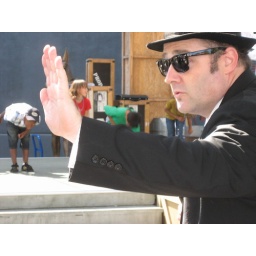
Jake, with V on stage in green shirt